Army Chaplaincy Program of the Armenian Church

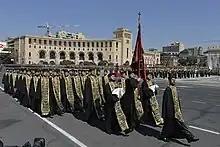
Chaplains marching in 2016.

The Army Chaplaincy Program of the Armenian Church is a 50-member officer unit within the Armenian Armed Forces that provides ordained military chaplains and clergy to personnel of the Armenian Army. All members of the unit come from the Armenian Apostolic Church (the national church of Armenia). It is jointly funded and sponsored by the Ministry of Defence of Armenia and the church. All army chaplains are commissioned officers in the armed forces who hold a military rank. They organize various religious programs in the military, including delivering lectures and prayers. It takes part in many ceremonies such as the induction of cadets of the Vazgen Sargsyan Military University. The current head of the military clergy is Father Movses Vardapet Sargsyan.